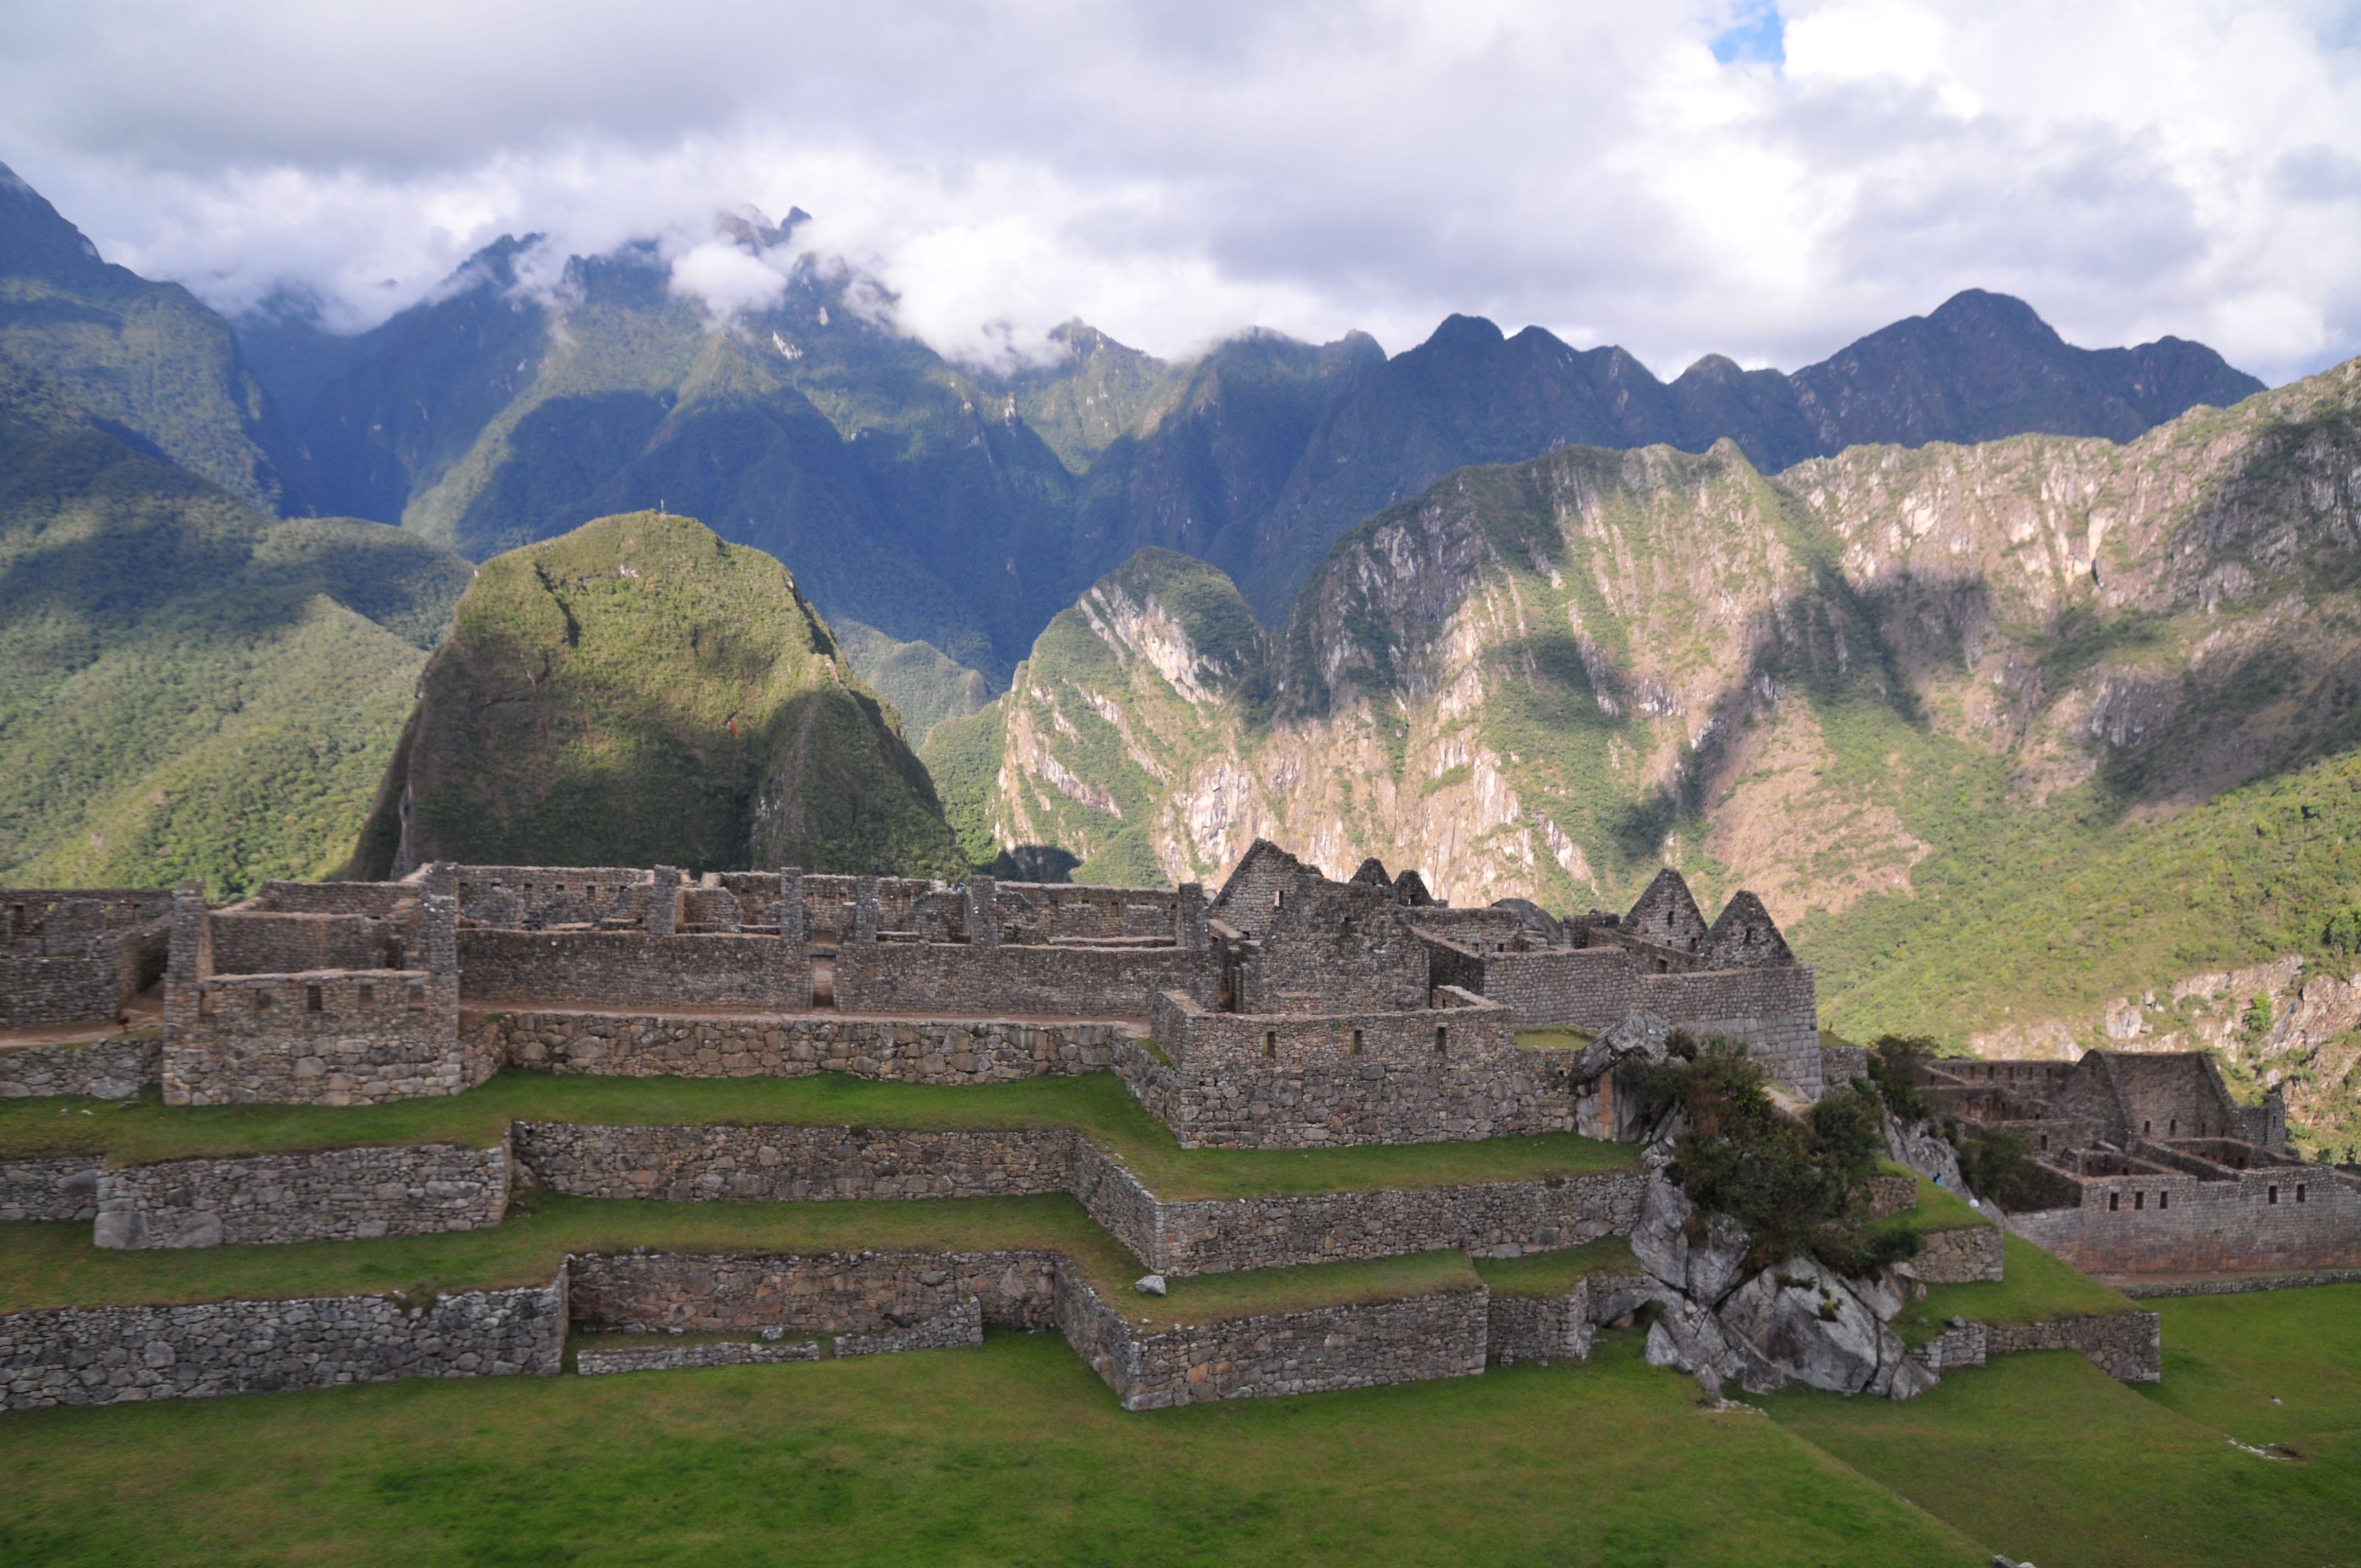
landscape, mountain, hill, valley, mountain range, village, nikon, fortification, terrain, peru, ruins, monastery, plateau, d300, archaeological site, unesco world heritage site, historic site, ancient history, mountainous landforms